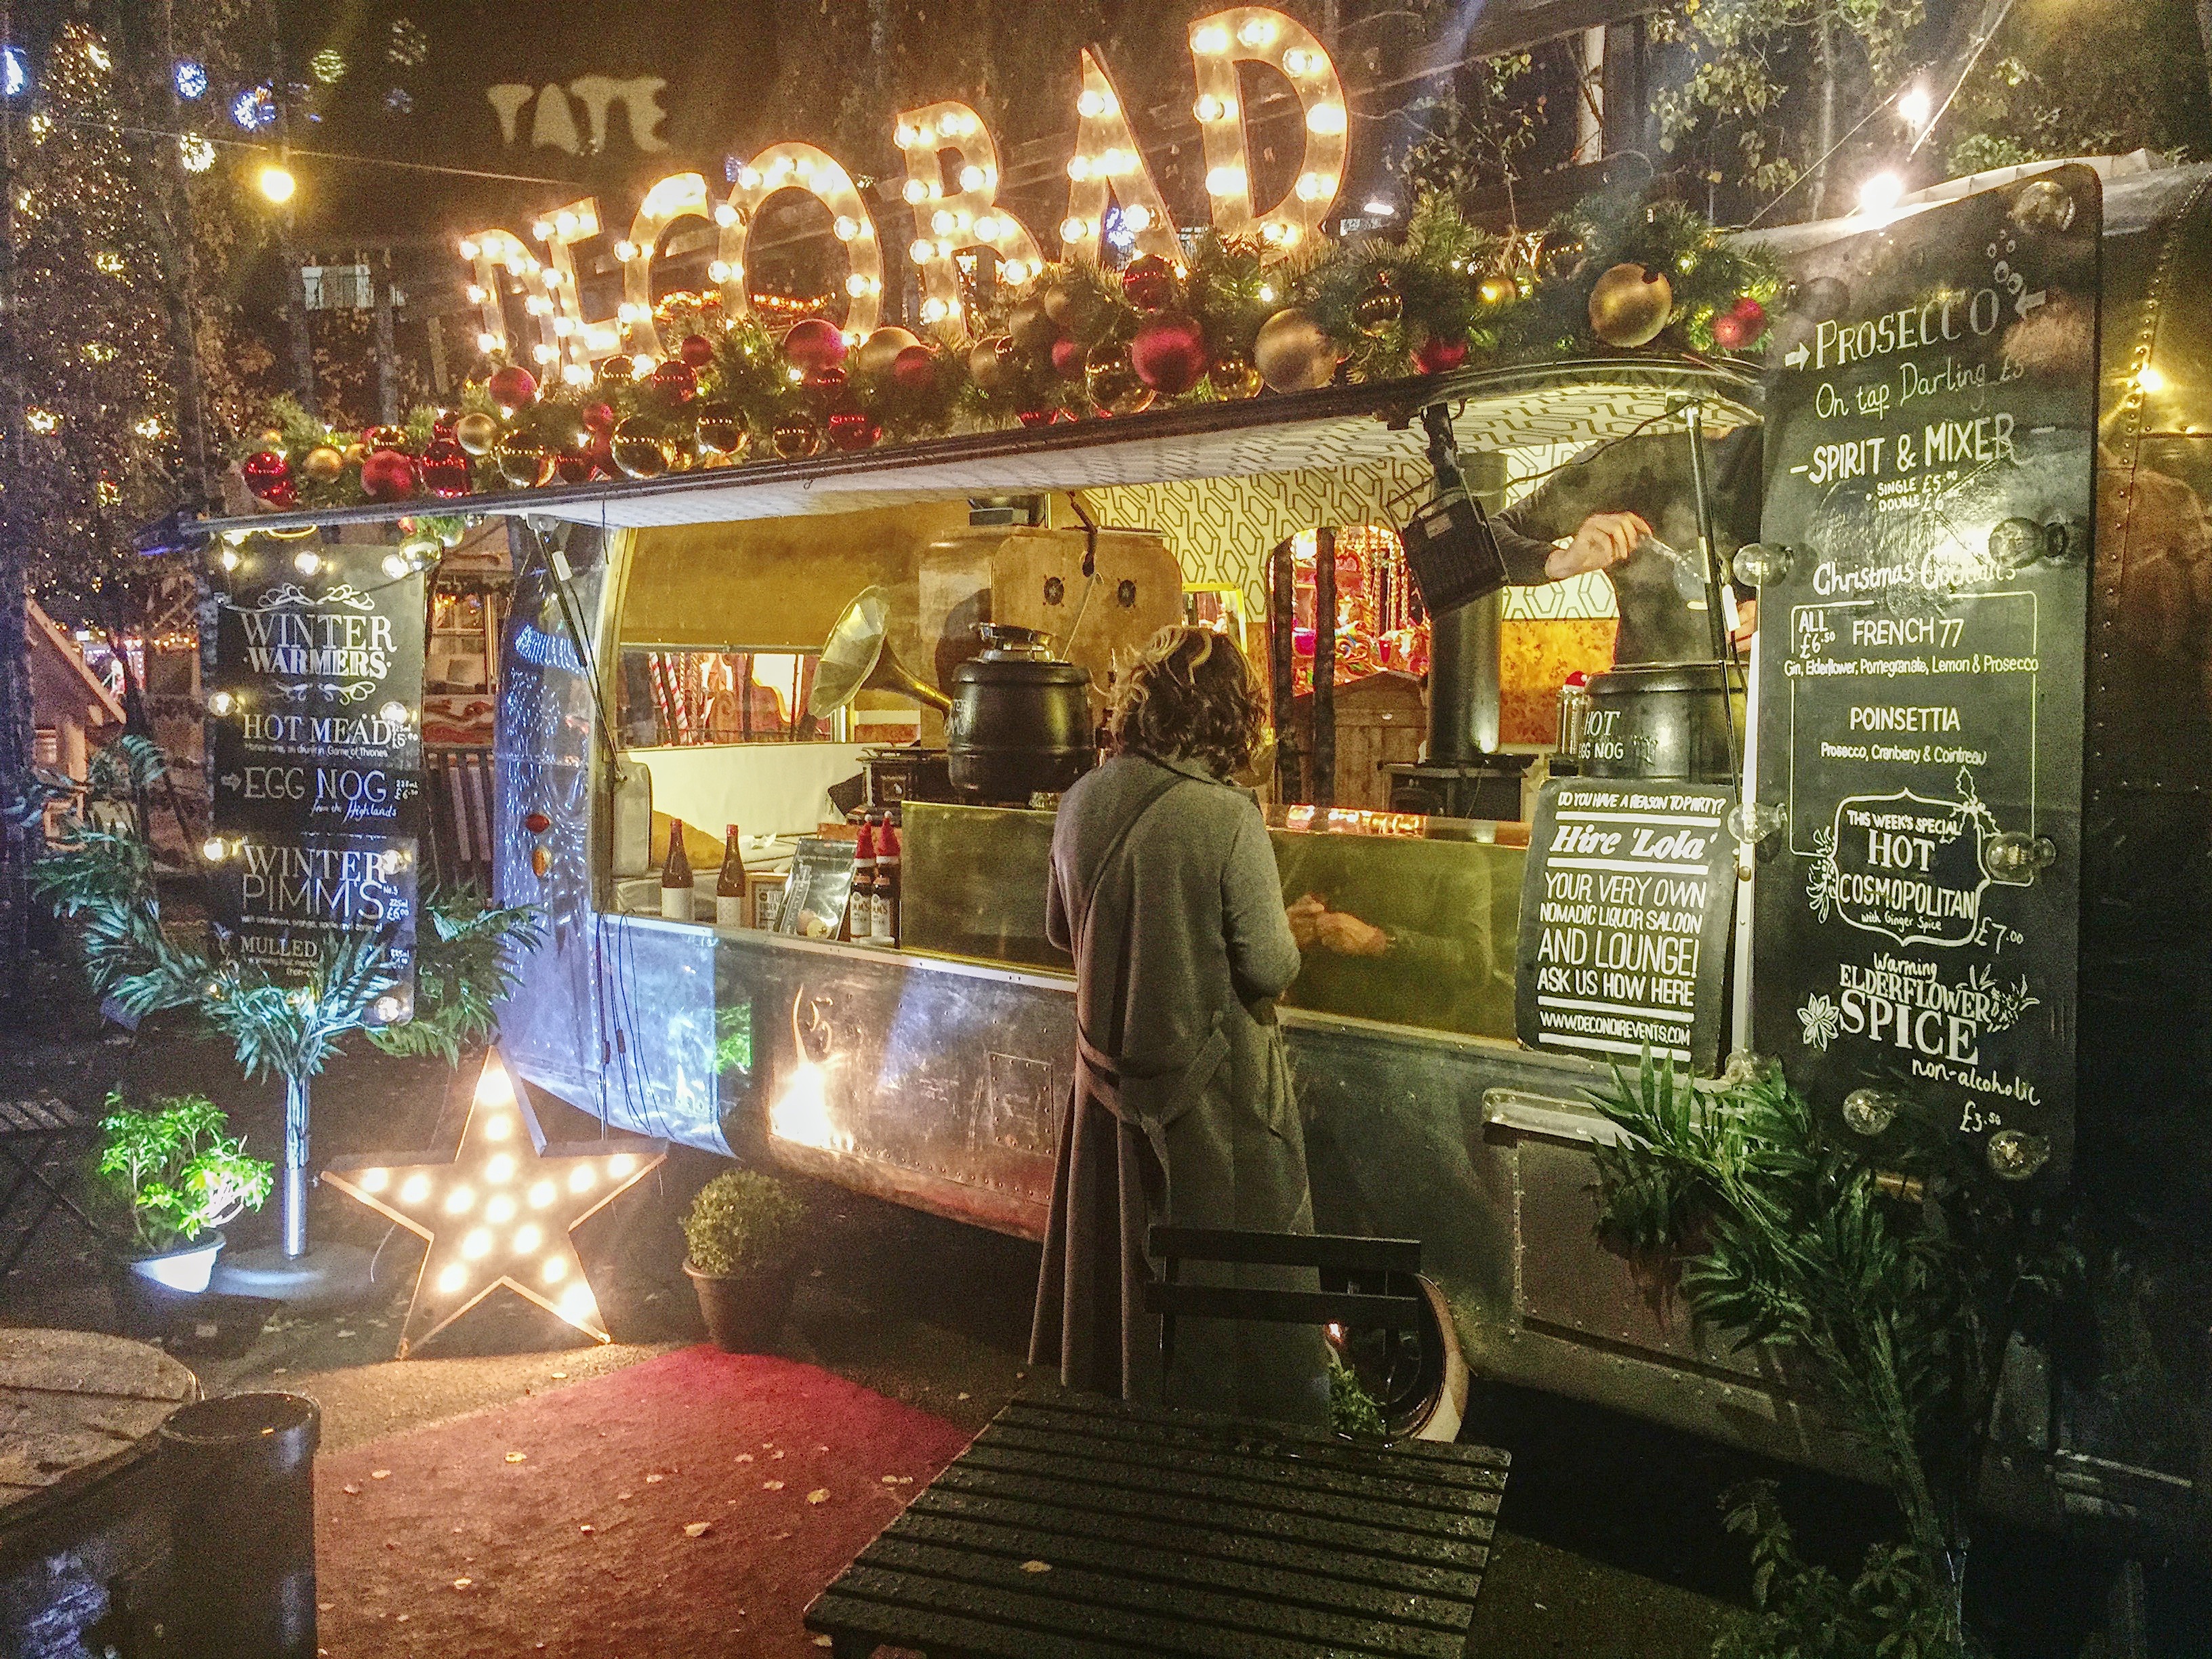
food, drink, trailer, christmas, london, scene, woman, lights, outdoors, night